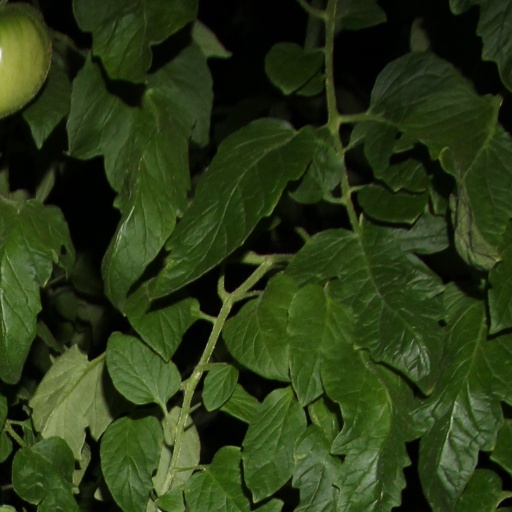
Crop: tomato